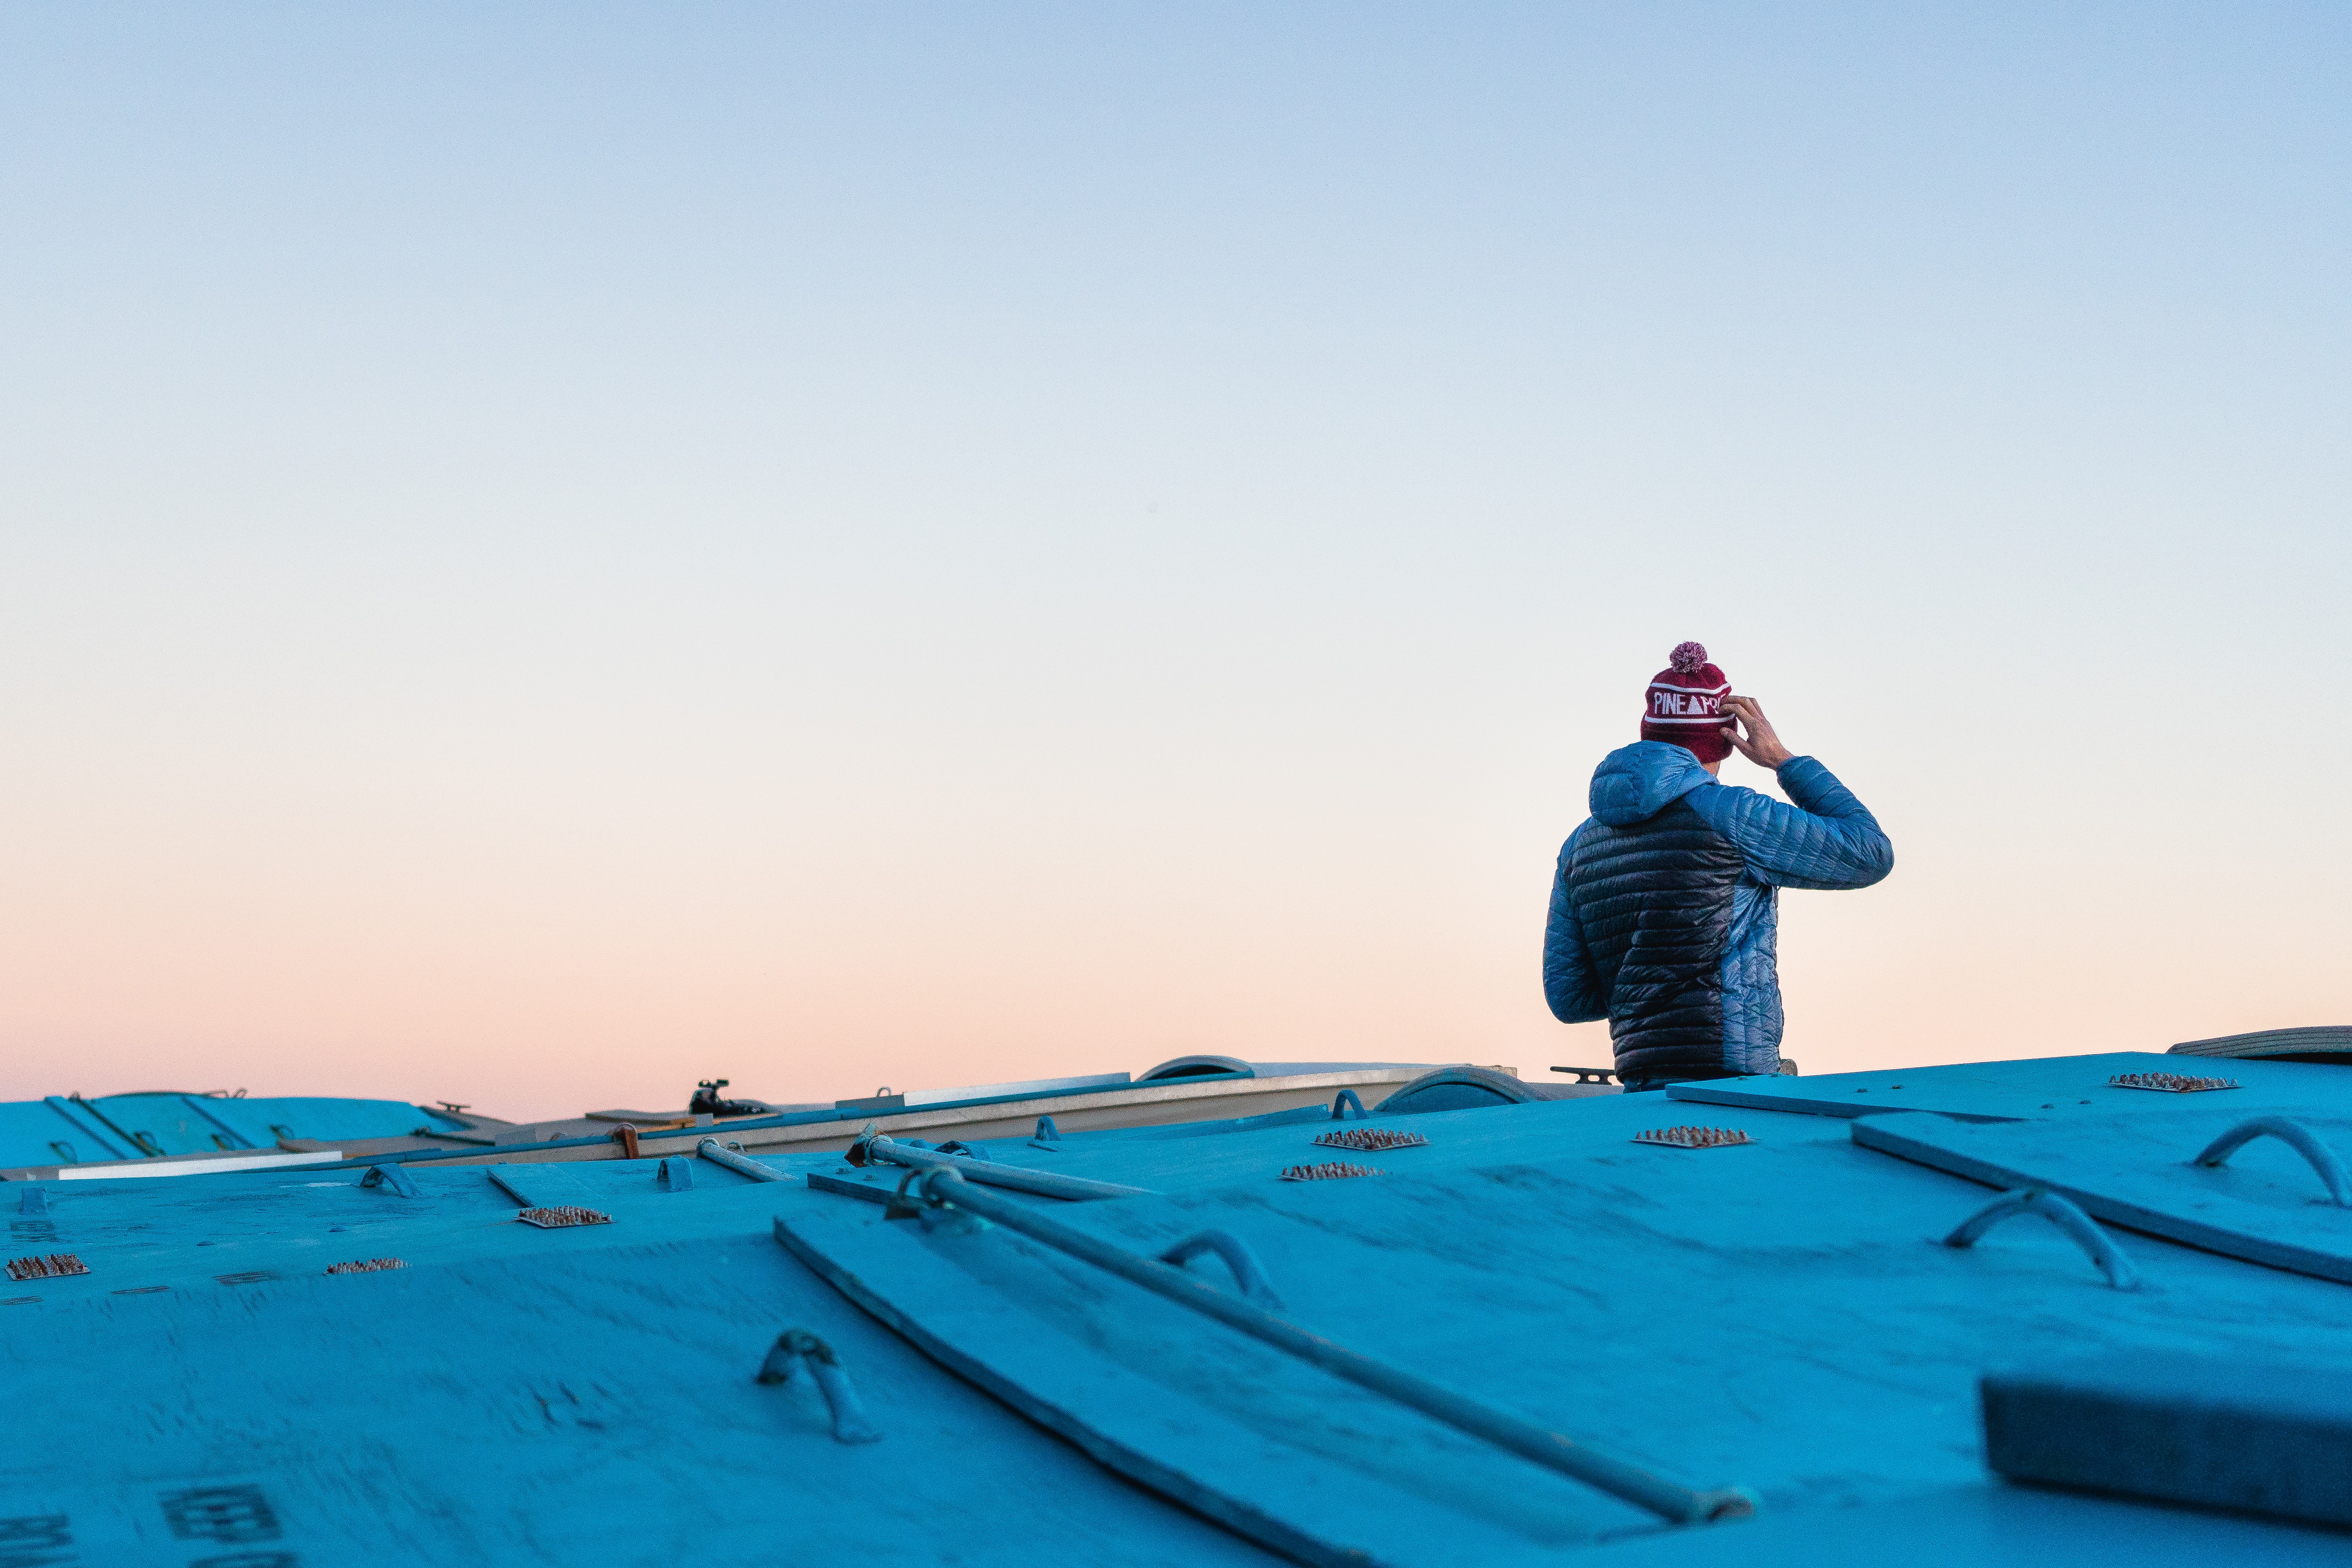
blue, sky, sea, arctic, winter, snow, vacation, horizon, water, ice, freezing, fun, cloud, ocean, landscape